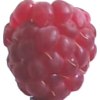
Label: raspberry